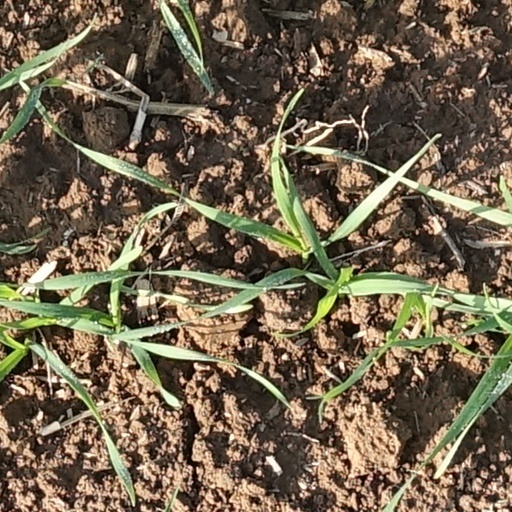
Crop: wheat